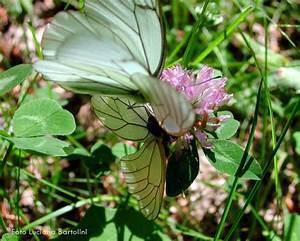
butterfly